Tim Sullivan (athlete)

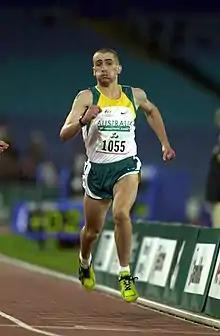
Action shot of Sullivan winning gold in the 200 m T38 at the 2000 Summer Paralympics

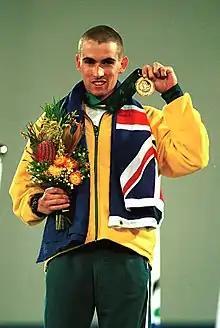
Sullivan shown on the gold medal podium at the 2000 Summer Paralympics. He won five gold medals at these games.

Sullivan was born in Melbourne, Australia. When Tim was eight years old, he was riding his bike to a park with his sister and a friend when they were approached by a couple of kids. One had a broken glass bottle and was threatening them. They started to chase Sullivan with the bottle. Due to this he ran on to a road and was struck by a car. From this accident Sullivan suffered cerebral palsy. It limits his verbal communication: he speaks in tiny, fast sentences and sometimes one word answers. It has also limited the use of the right side of his body.